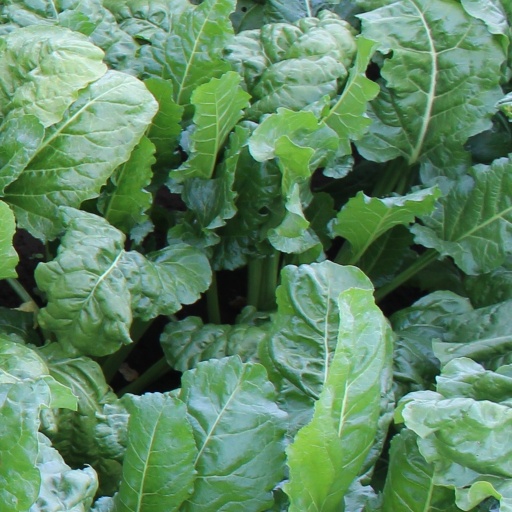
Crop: sugar beet